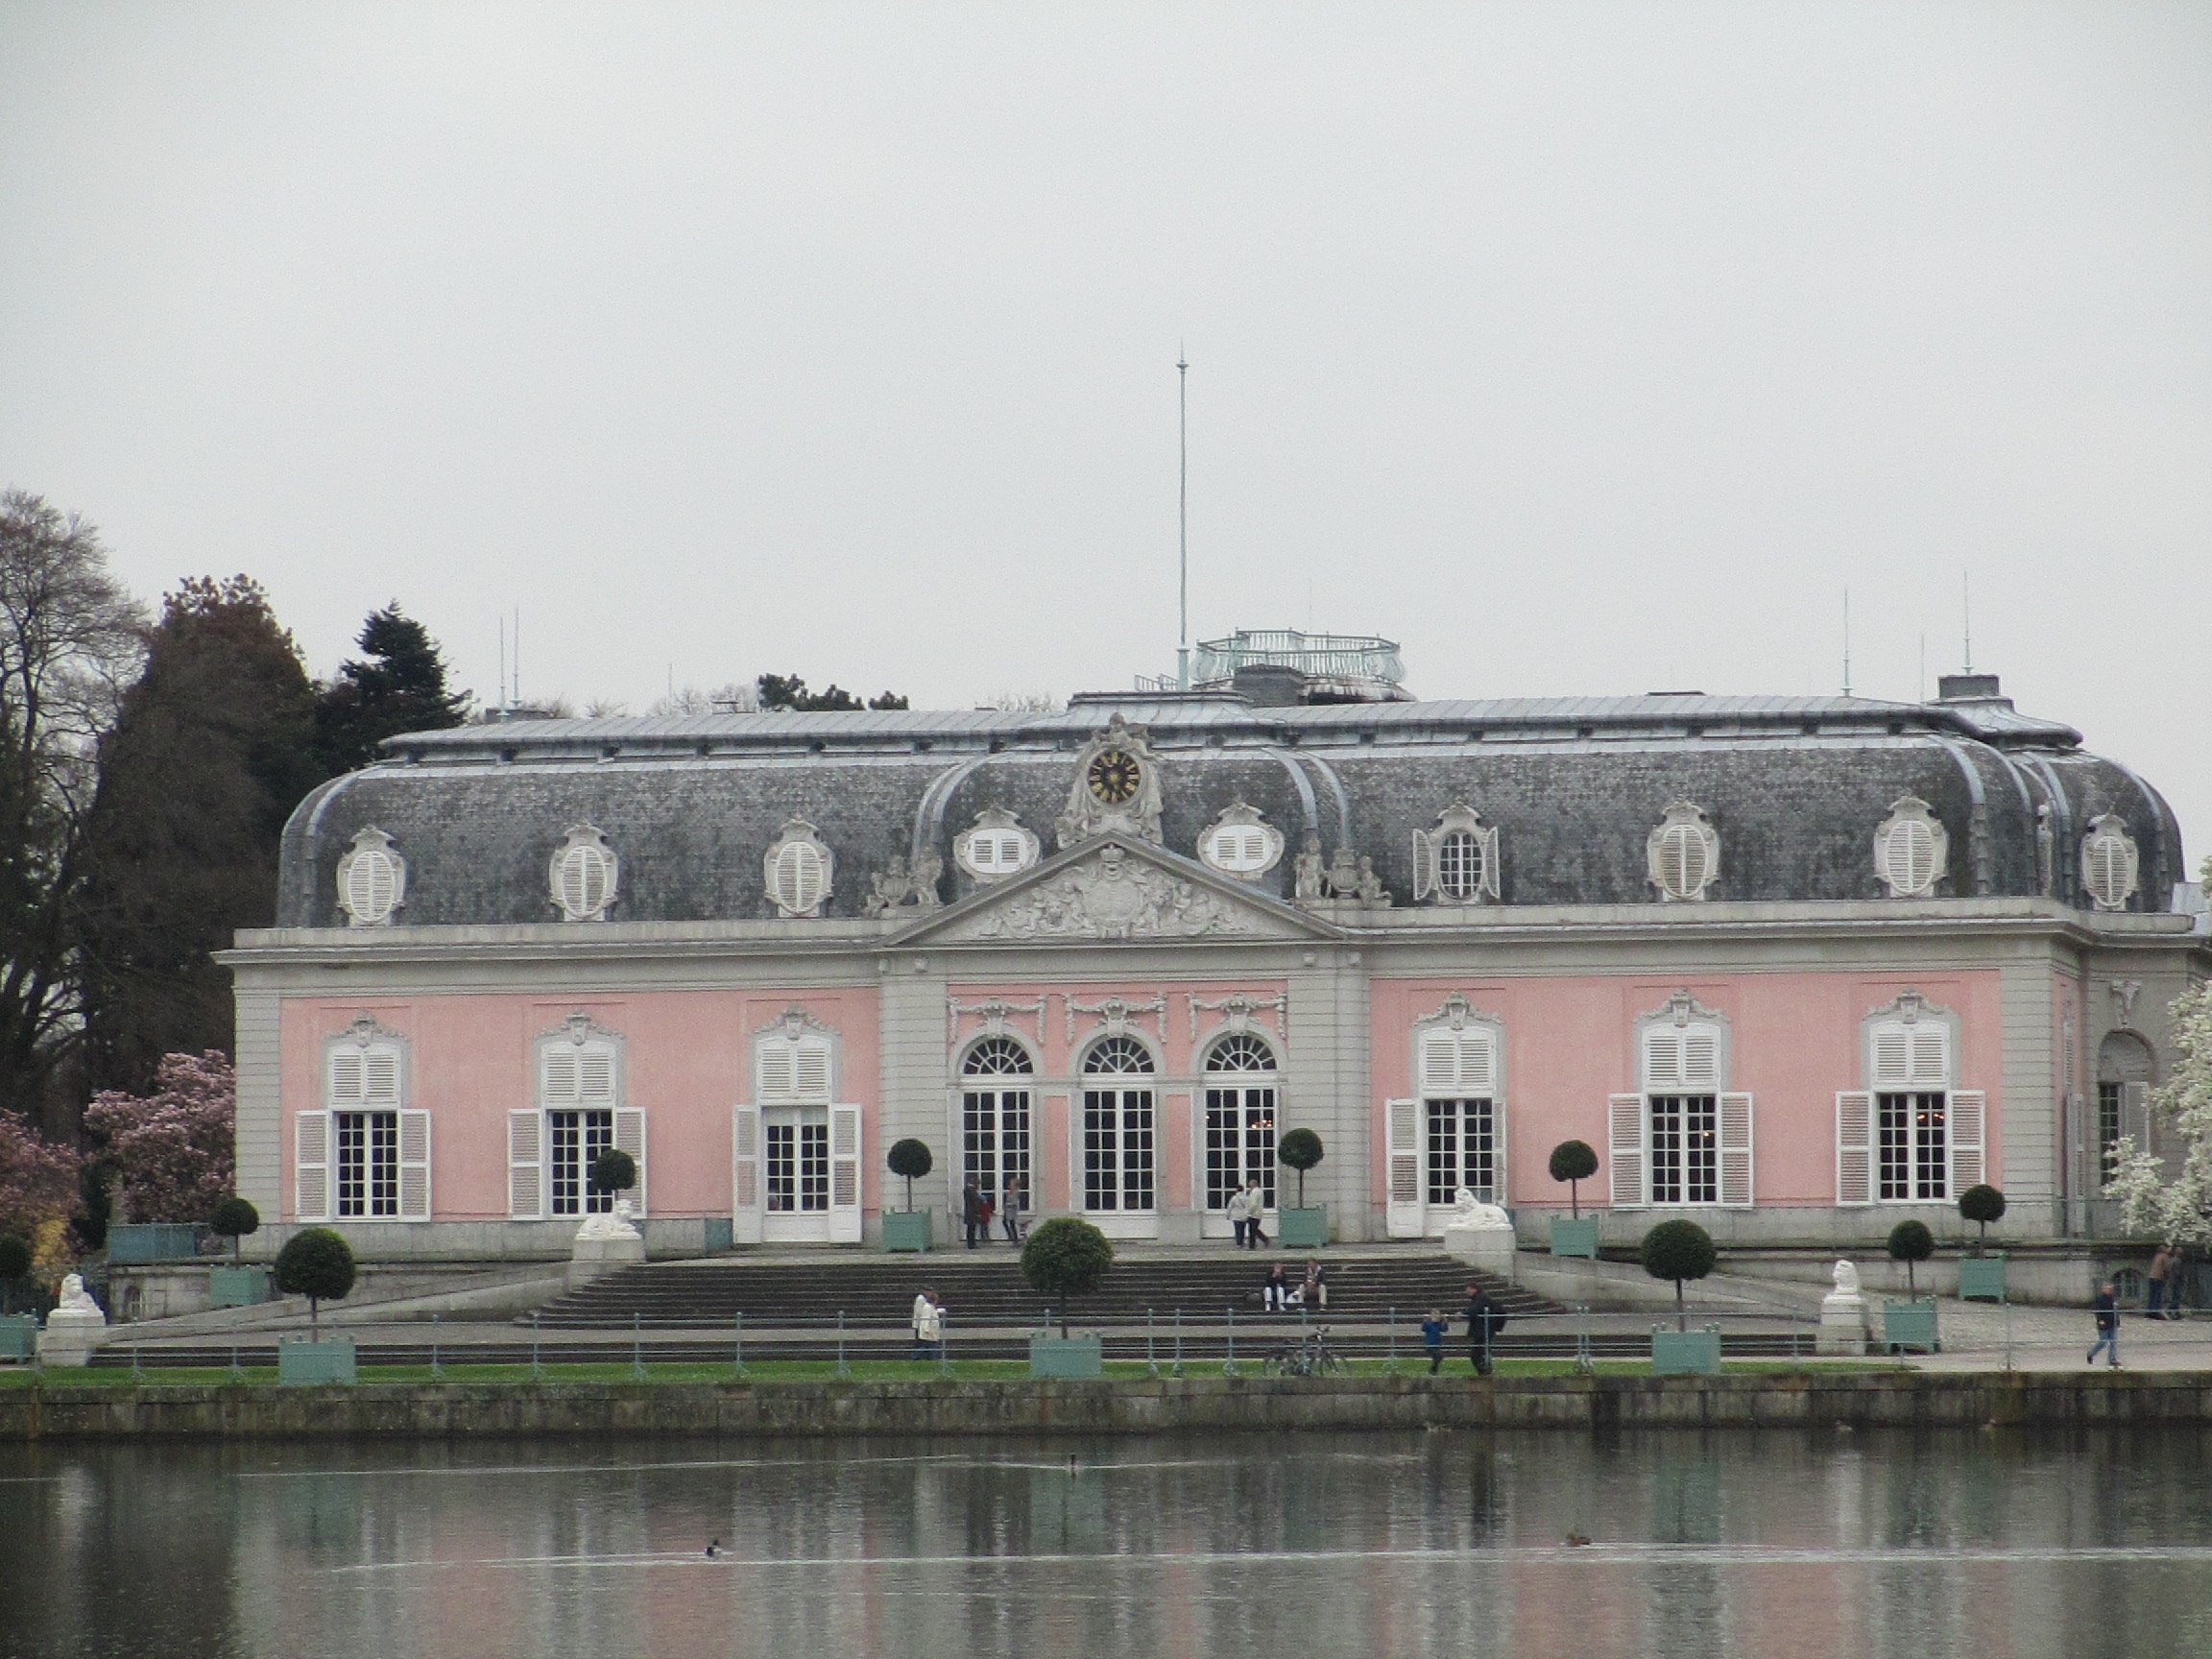
architecture, building, palace, landmark, waterway, tourist attraction, estate